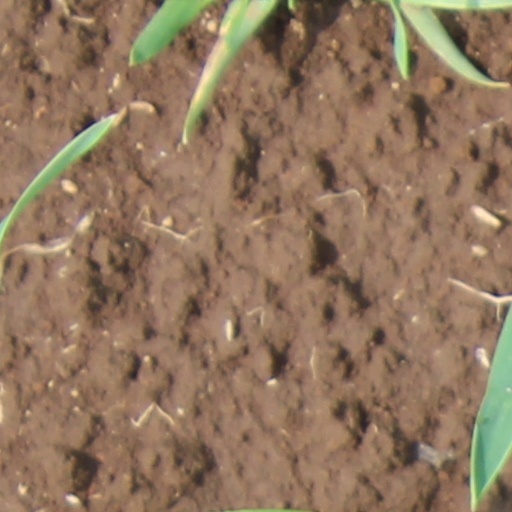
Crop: wheat